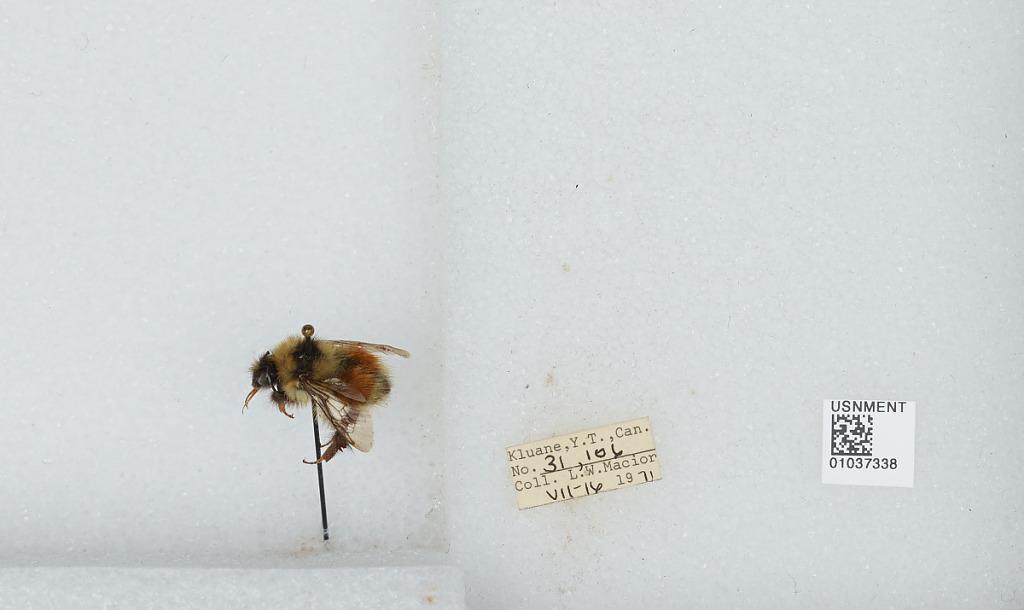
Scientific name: Bombus (Pyrobombus) sylvicola Kirby
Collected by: L. Macior
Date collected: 1971-7-16
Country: Canada
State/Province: Yukon Territory
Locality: Kluane
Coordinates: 60.75, -139.5